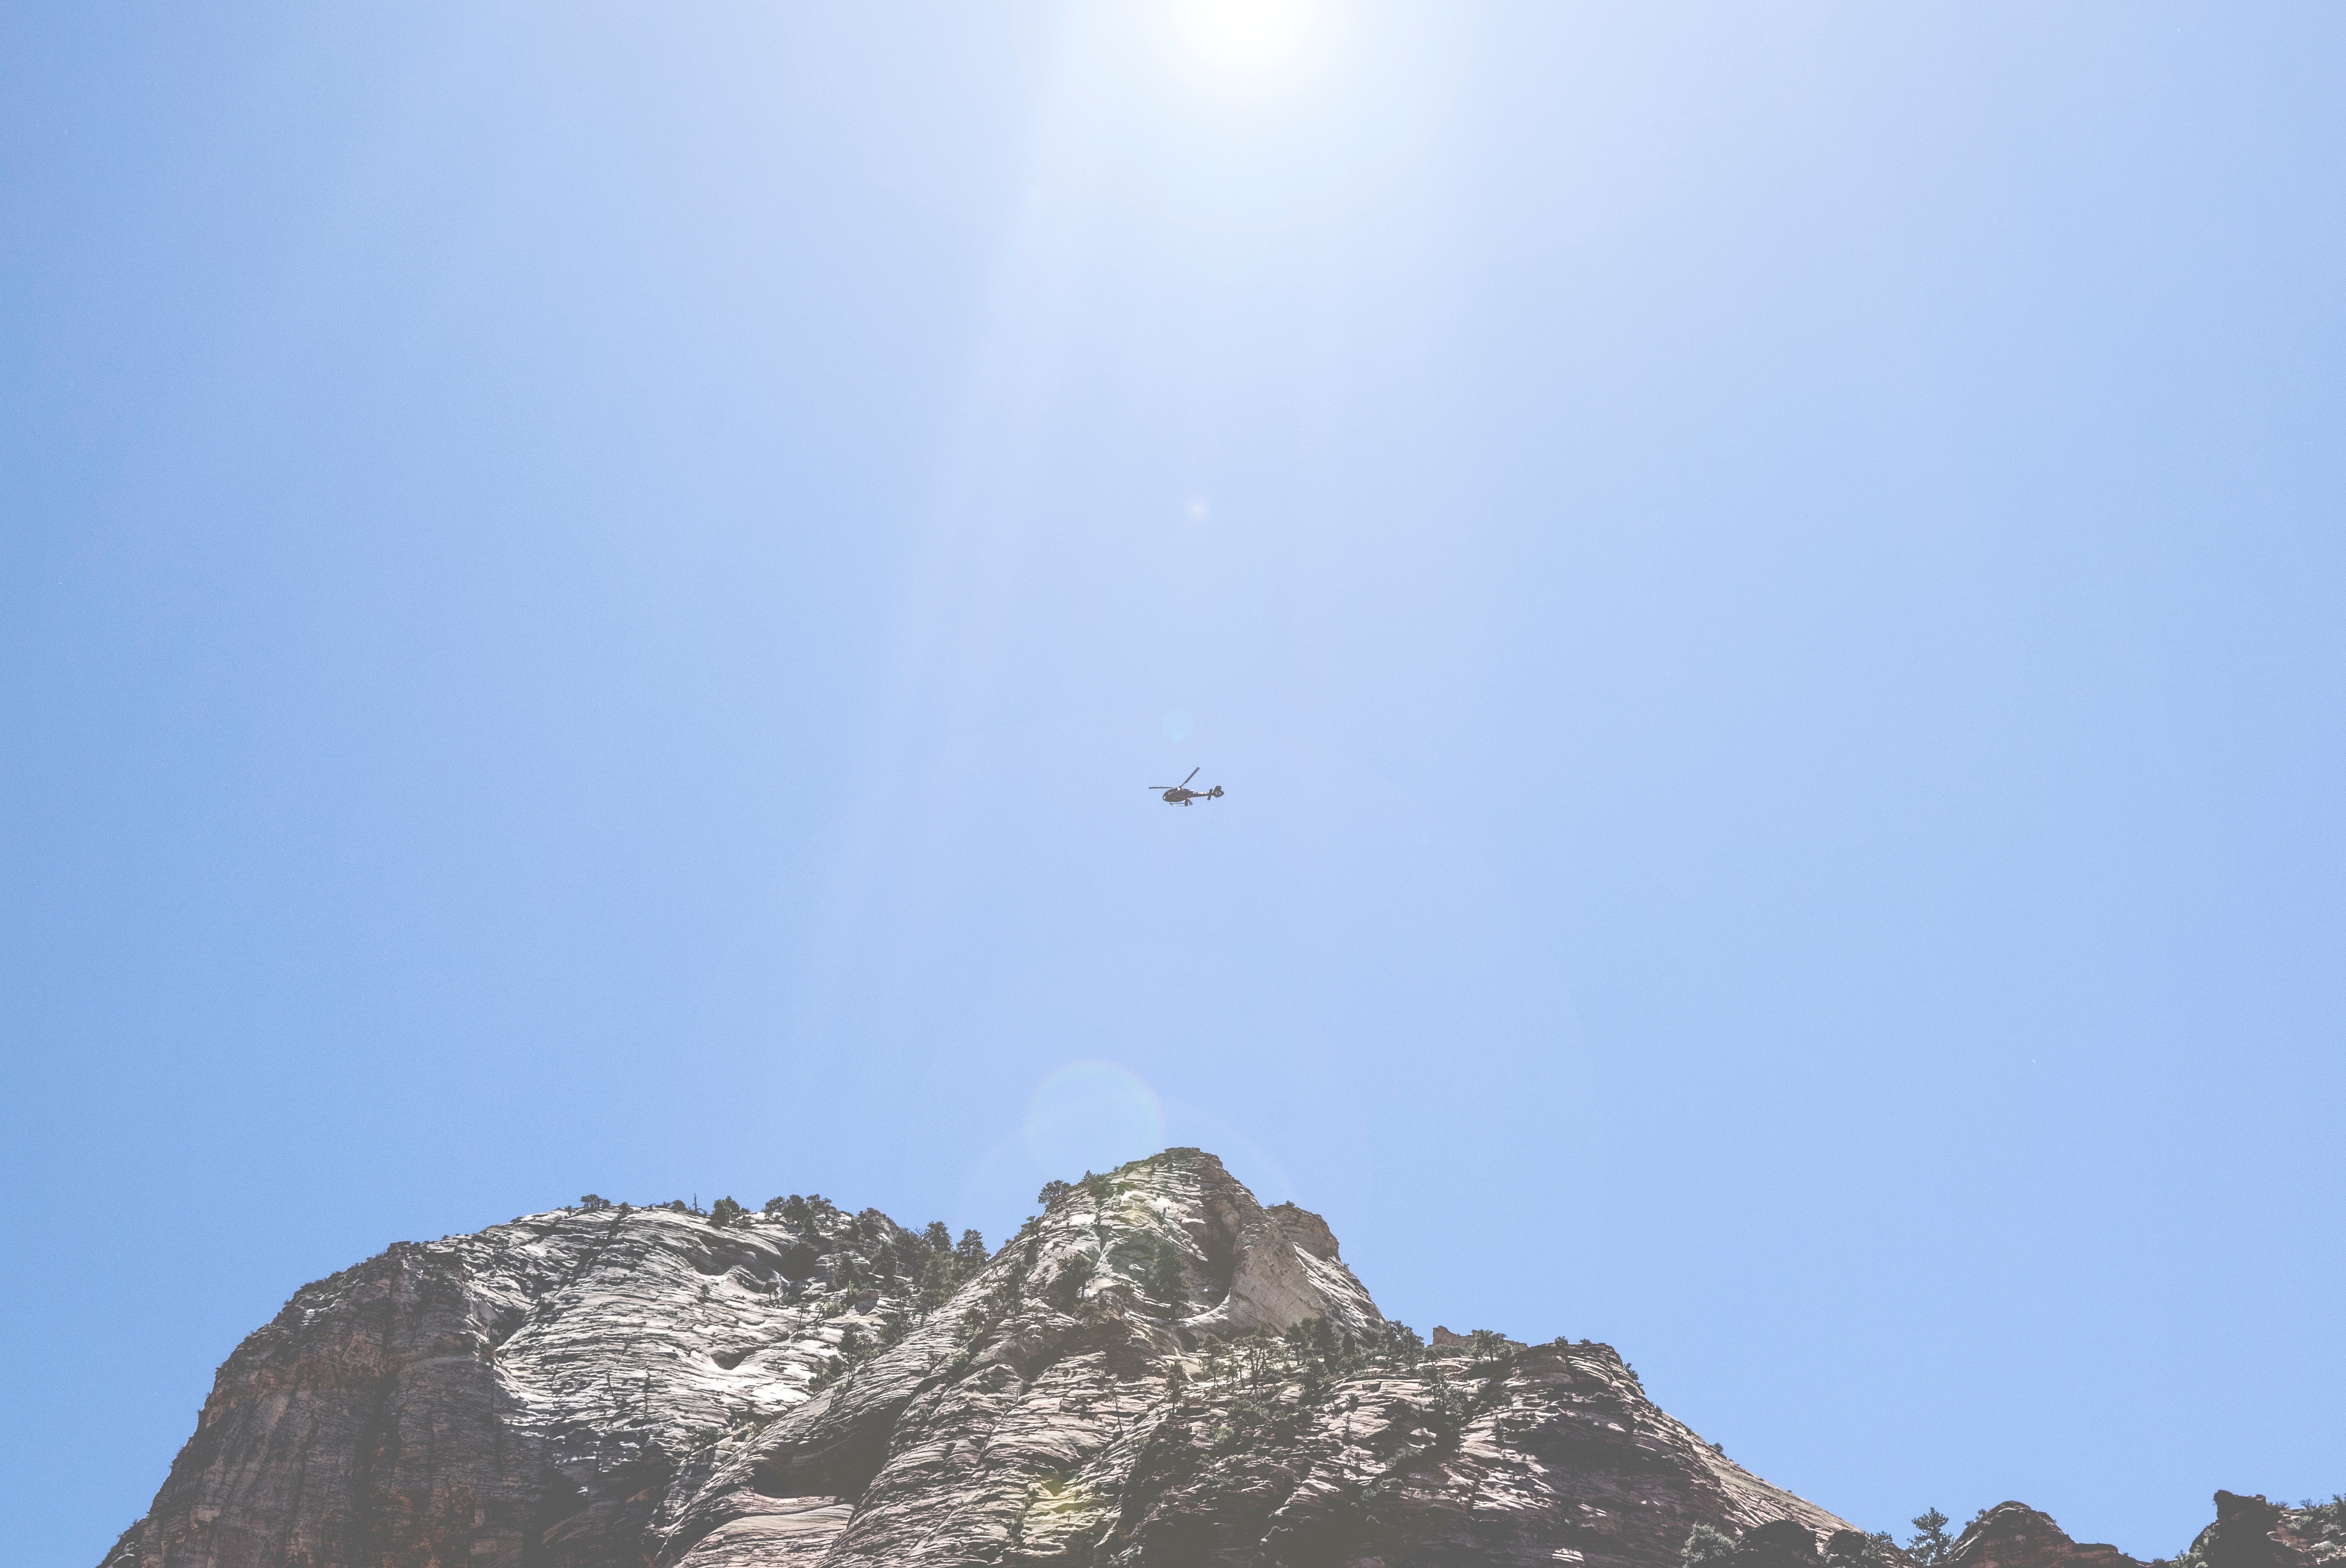
mountain, sky, adventure, mountain range, flight, extreme sport, ridge, summit, sports, atmosphere of earth, mountainous landforms